Nu metal

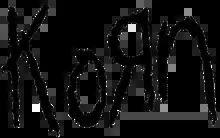
The Korn logo (stylized as KoЯn) became an iconic symbol of nu metal

Nu metal clothing typically consists of baggy pants, shirts, and shorts, JNCO jeans, Adidas tracksuits, sports jerseys, baseball caps, baggy hoodies, cargo pants, and sweatpants. Nu metal hairstyles and facial hairstyles include dreadlocks, braids, spiky hair, chin beards, bald heads, goatees, frosted tips, and bleached or dyed hair. Common accessories in nu metal fashion include wallet chains, tattoos, and piercings, especially facial piercings. Nu metal fashion has been compared to hip hop fashion.